Century III Mall

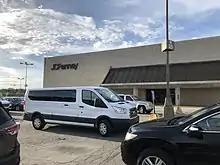
JCPenney, the last remaining store open, closed October 26, 2020

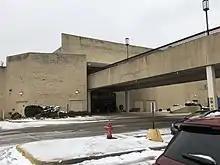
Entry E at the Mall

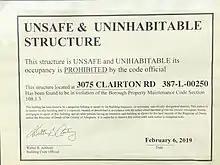
Century III Mall notice uninhabitable

At its peak throughout the 1980s, Century III Mall boasted over 200 stores, services, and eateries, which at the time, was the largest enclosed shopping center in the Pittsburgh tri-state area by store count. Simon Property Group acquired the mall when it merged with the DeBartolo Corporation in 1996. Shortly thereafter, the mall underwent an $8 million face-lift, which included the addition of skylights in the mall's common areas and the removal of the sunken-stage site at the center court, which was completed by 1997.